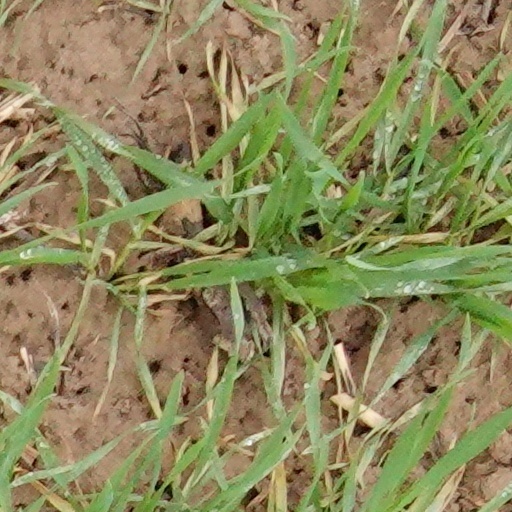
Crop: wheat